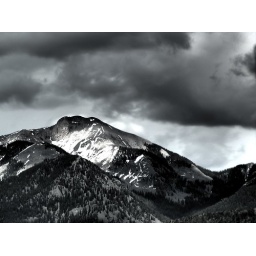
A nearby mountain off the road in Pagosa Springs, Colorado.